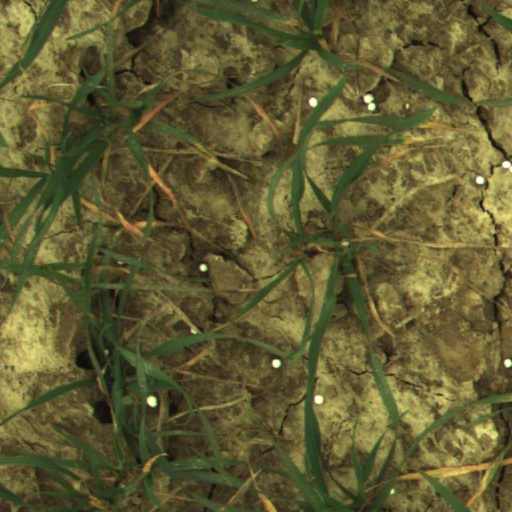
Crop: wheat